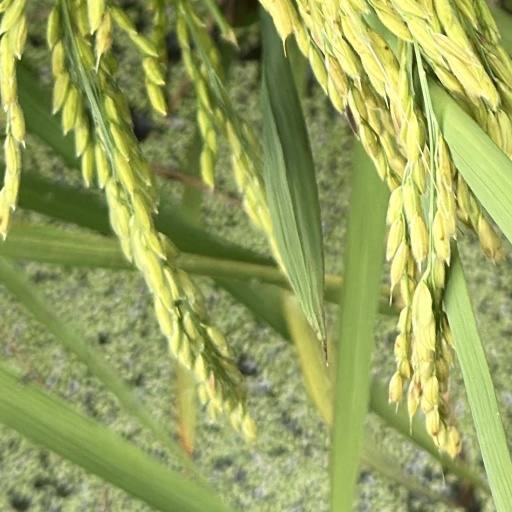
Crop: rice